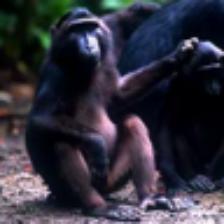
Label: NonHuman